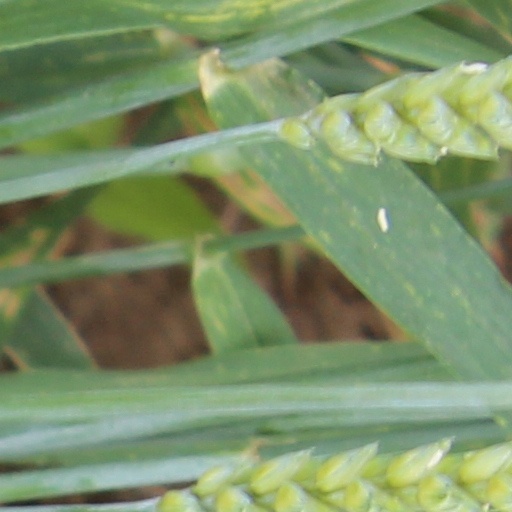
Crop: wheat